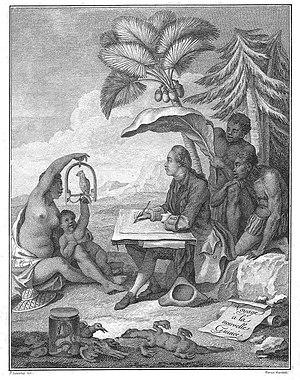
Pierre Sonnerat est un dessinateur, un naturaliste et un explorateur français, né le 18 août 1748 à Lyon et mort le 31 mars 1814 à Paris. Il est surtout connu pour ses deux récits de voyage en Asie, superbement illustrés de gravures de sa main. Son second ouvrage qui connut un immense succès, contribua à mieux faire connaître la civilisation indienne. Il est célèbre parmi les naturalistes, pour avoir donné les premières descriptions et illustrations savantes de quelques mammifères et de nombreux oiseaux et plantes d'Asie tropicale. C'était aussi un homme des Lumières, opposé à l'esclavage et désireux de diffuser les connaissances utiles au progrès matériel.